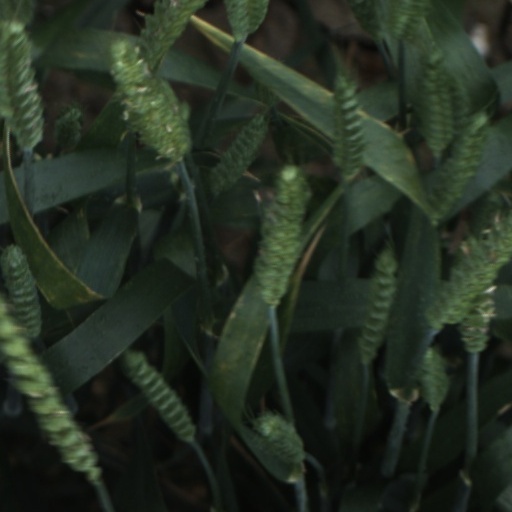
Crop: wheat